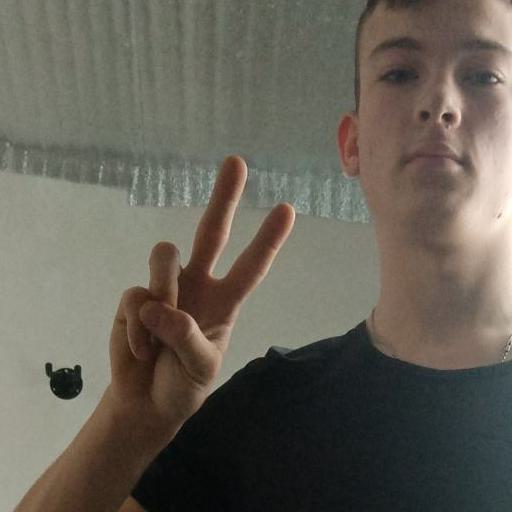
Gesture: peace